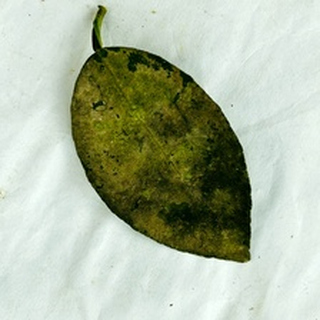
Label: lemon_sooty_mould